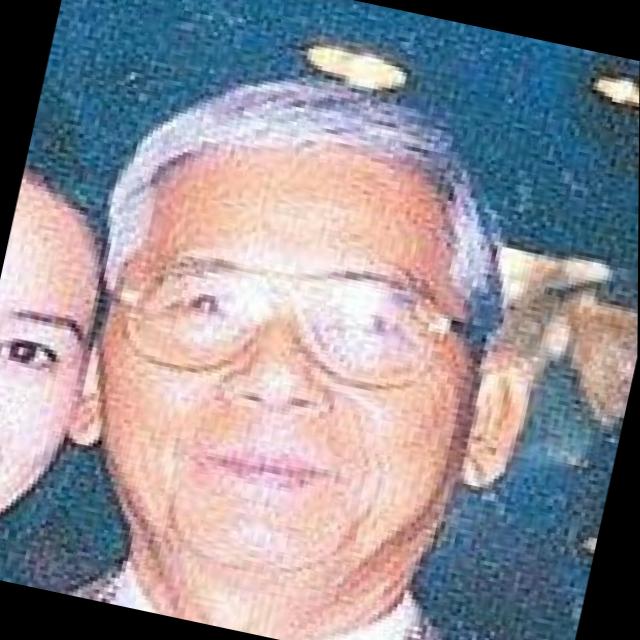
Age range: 65+